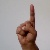
The image shows a hand gesture representing the letter 'D' in Indian Sign Language.